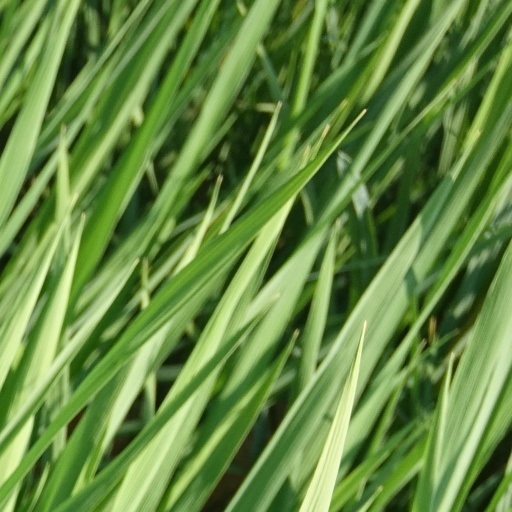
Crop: rice